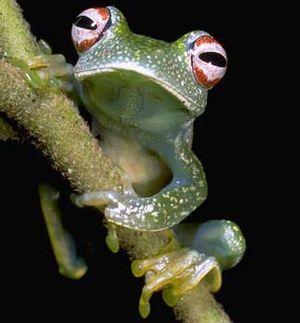
La faune de Madagascar, tout comme sa flore, est très riche. En effet celle-ci présente entre 80 % et 90 % d'espèces endémiques. Cette notion d'endémisme bien qu'elle ne soit pas inexacte reste subjective, puisque dépendante du niveau taxonomique à partir duquel se positionne l'observateur et de la surface ou du milieu considéré. De nombreux taxons spécifiques ou génériques, sont strictement endémiques à Madagascar, mais aussi, plus rarement au niveau de la famille et atteignent donc des taux d'endémisme proche ou égaux de 100 %.
Les amphibiens de Madagascar sont représentés exclusivement par des espèces de l'ordre des anoures.
Boophis anjanaharibeensis est une espèce d'amphibiens de la famille des Mantellidae.
Boophis est un genre d'amphibiens de la famille des Mantellidae, le seul de la sous-famille des Boophinae.